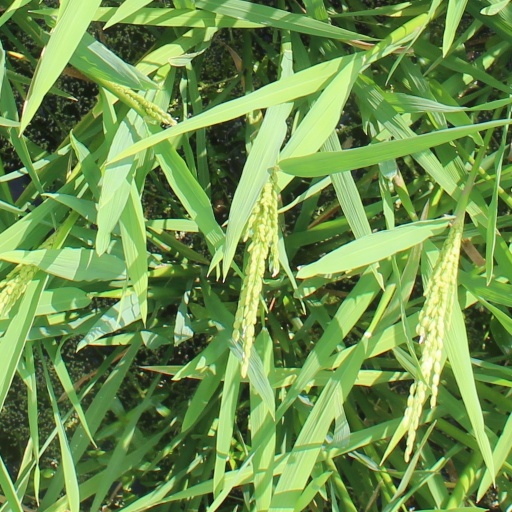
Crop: rice